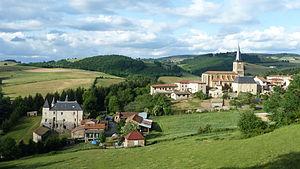
Vue sur l'église et le château de Sainte-Colombe-sur-Gand (Loire)
Sainte-Colombe-sur-Gand est une commune française située dans le département de la Loire en région Auvergne-Rhône-Alpes.